French Wars of Religion

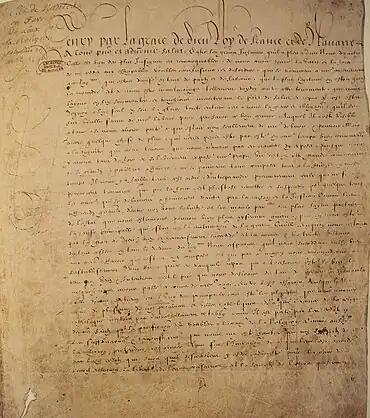
The Edict of Nantes, April 1598

Henry IV was faced with the task of rebuilding a shattered and impoverished kingdom and uniting it under a single authority. Henry and his advisor, the Duke of Sully saw that the essential first step in this was the negotiation of the Edict of Nantes, which to promote civil unity granted the Huguenots substantial rightsbut rather than being a sign of genuine toleration, was in fact a kind of grudging truce between the religions, with guarantees for both sides. The Edict can be said to mark the end of the Wars of Religion, though its apparent success was not assured at the time of its publication. Indeed, in January 1599, Henry had to visit the "parlement" in person to have the Edict passed. Religious tensions continued to affect politics for many years to come, though never to the same degree, and Henry IV faced many attempts on his life; the last succeeding in May 1610.